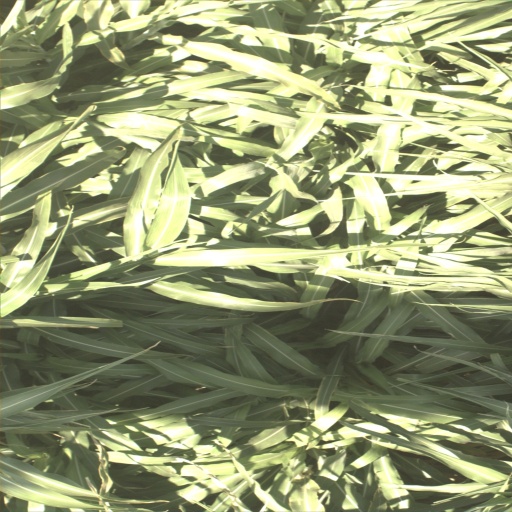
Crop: sorghum